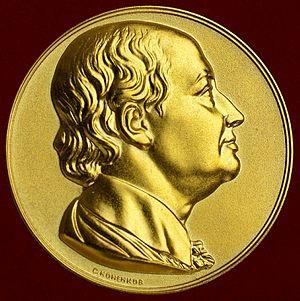
La médaille Lomonossov, baptisée en l'honneur du scientifique et polymathe russe Mikhaïl Lomonossov, est décernée tous les ans depuis 1959 par l'Académie des sciences de Russie pour des travaux exceptionnels dans le domaine des sciences et des sciences humaines. L'académie décerne deux médailles chaque année : l'une à un scientifique russe, et l'autre à un scientifique étranger. Il ne faut pas confondre la médaille Lomonossov avec le prix Lomonossov, décerné depuis 1866.